Trimaran

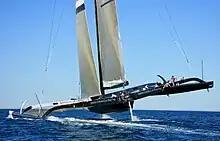
"USA-17"—a trimaran, type BOR90.

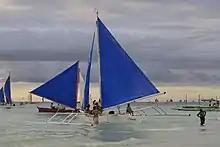
A traditional "paraw" double-outrigger sailboat ("bangka") from the Philippines

A trimaran (or double-outrigger) is a multihull boat that comprises a main hull and two smaller outrigger hulls (or "floats") which are attached to the main hull with lateral beams. Most modern trimarans are sailing yachts designed for recreation or racing; others are ferries or warships. They originated from the traditional double-outrigger hulls of the Austronesian cultures of Maritime Southeast Asia; particularly in the Philippines and Eastern Indonesia, where it remains the dominant hull design of traditional fishing boats. Double-outriggers are derived from the older catamaran and single-outrigger boat designs.